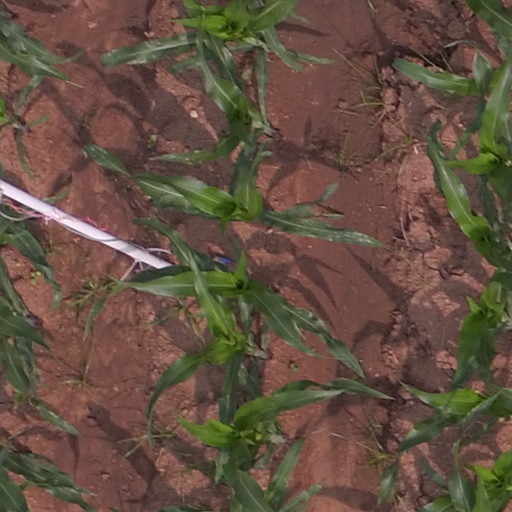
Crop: maize; corn